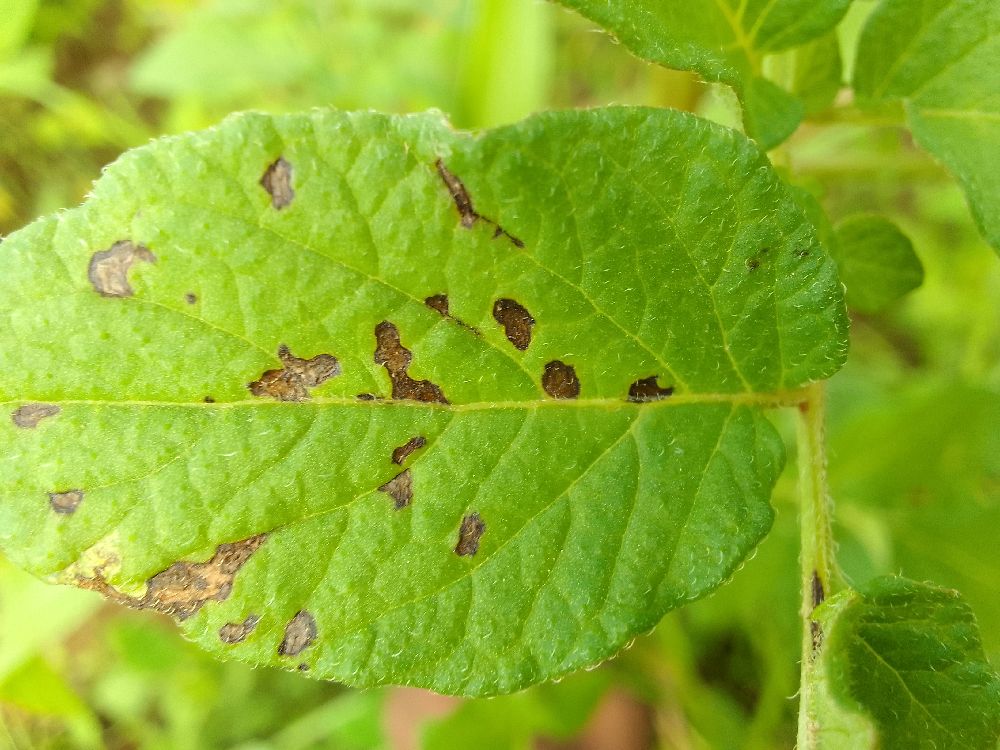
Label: Early blight